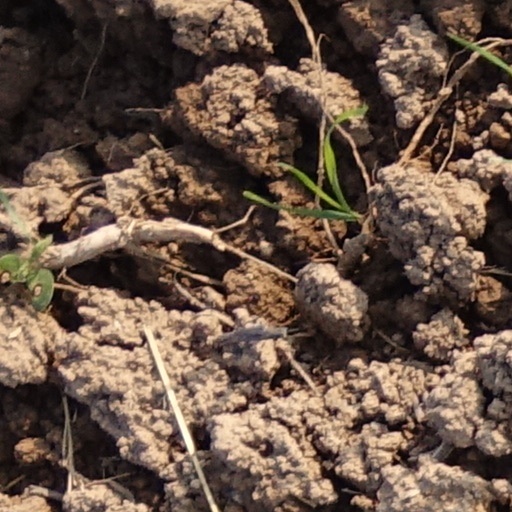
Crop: wheat